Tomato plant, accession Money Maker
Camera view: horizontal (90 deg, fisheye); turntable rotation: 120 degrees
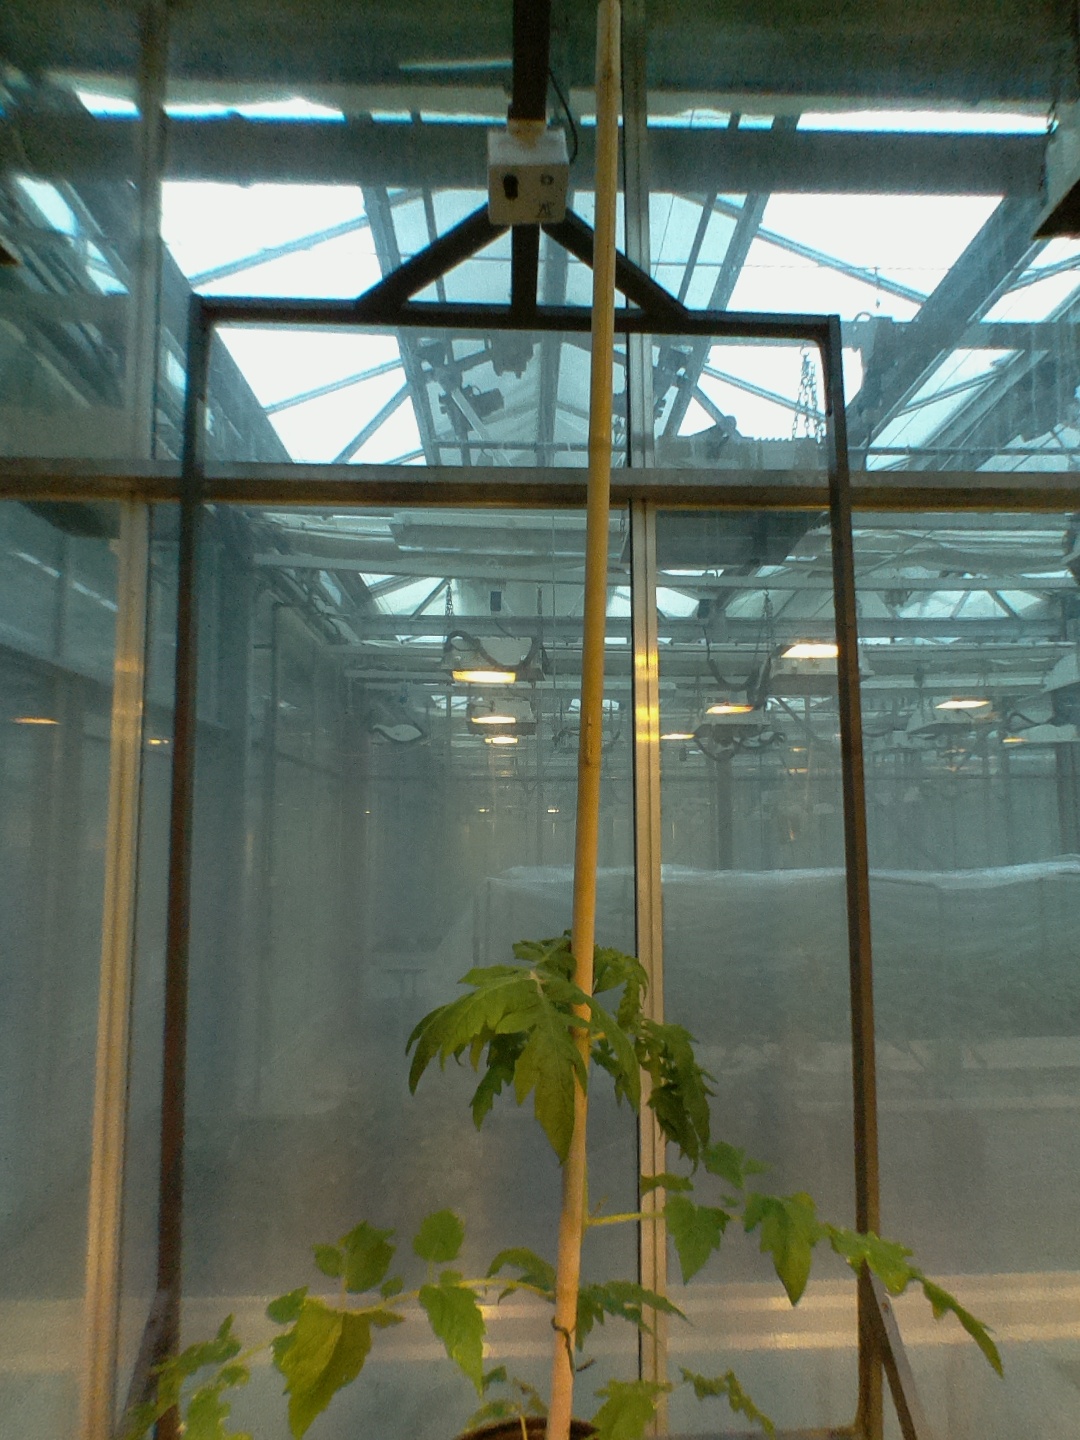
BBCH growth stage 14: 8 of true leaves visible